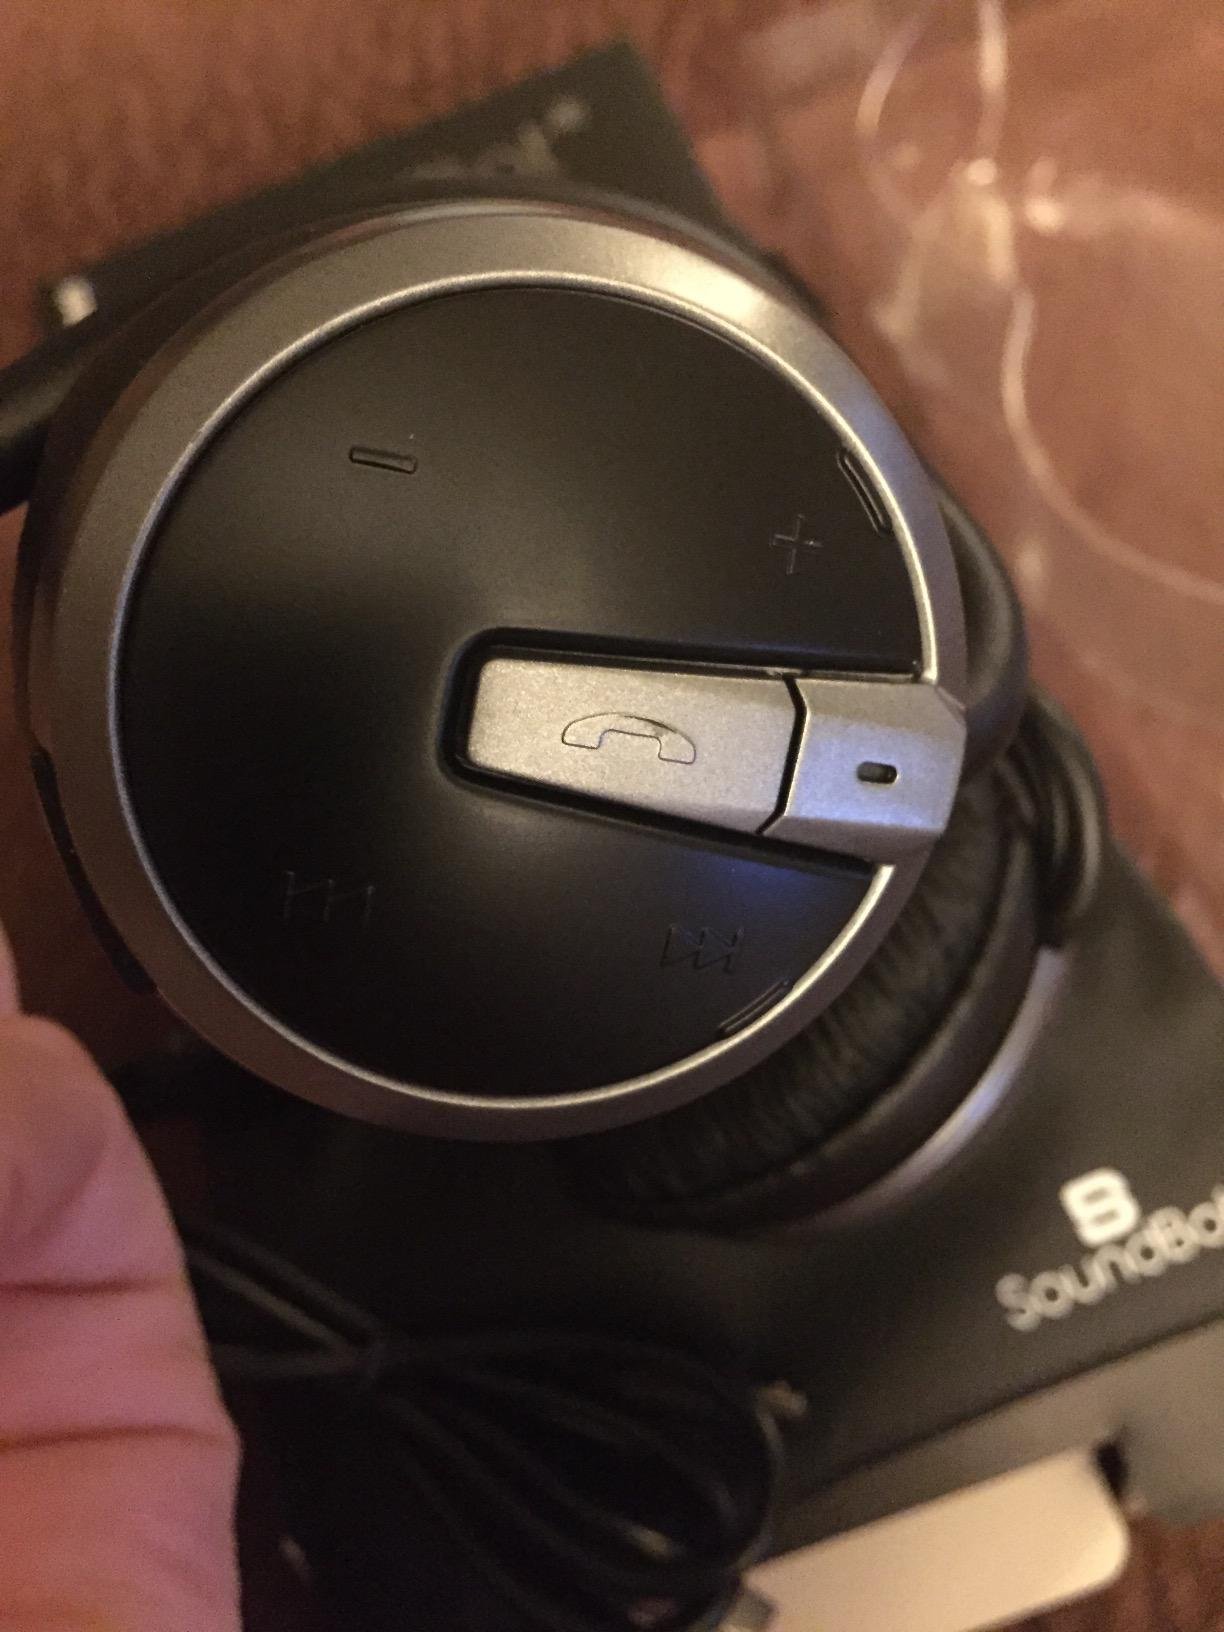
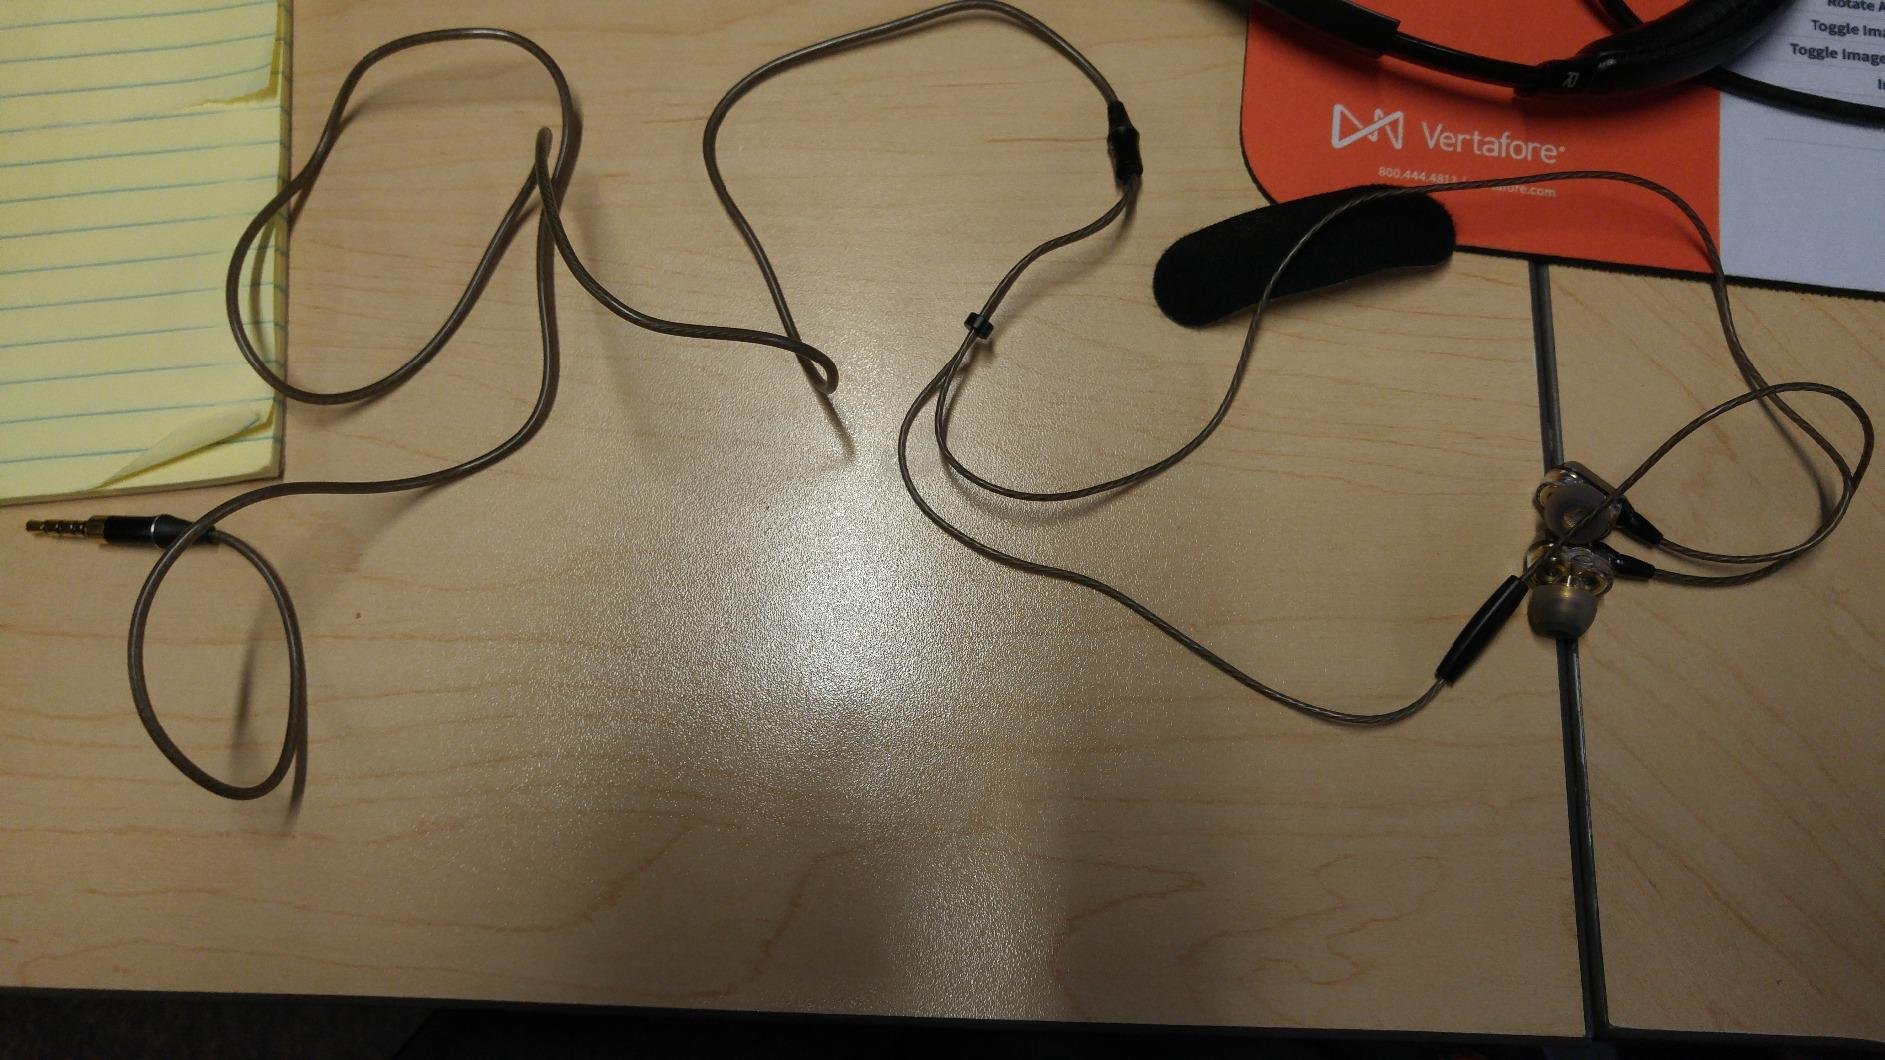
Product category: headphones
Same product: no